History of Missouri

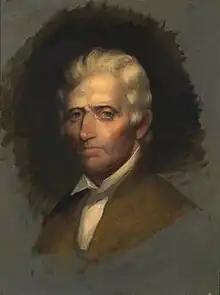
American pioneers such as Daniel Boone with his sons Daniel Morgan Boone, Nathan Boone, and other family members, came to Spanish-controlled Missouri during the 1790s.

As part of this effort, in 1789 Spanish diplomats in Philadelphia encouraged George Morgan, an American military officer, to set up a semi-autonomous colony in southern Missouri across from the mouth of the Ohio River. Named New Madrid, the colony began auspiciously but was discouraged by Louisiana's governor, Esteban Rodríguez Miró, who considered Morgan's infant colony as flawed due to its lack of provisos for ensuring the settlement's loyalty to Spain. New Madrid's early American settlers departed, as did Morgan, and New Madrid became primarily a hunting and trading outpost rather than a full-fledged agricultural city.